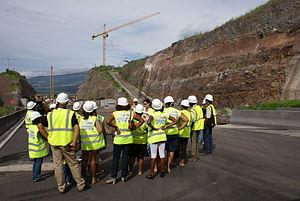
Chantier de la «Route des Tamarins» sur l'île de La Réunion
La route des Tamarins est une route pour automobile ou route express de l'île de La Réunion, département d'outre-mer français dans le sud-ouest de l'océan Indien. Ouverte à la circulation le 23 juin 2009, elle est longue de 33 kilomètres, reliant les communes de Saint-Paul à L'Étang-Salé en longeant le flanc des premières pentes des Hauts de l'Ouest du territoire. Elle permet désormais d'assurer une liaison routière à 2 x 2 voies autour des trois-quarts de l'île depuis Saint-Benoît jusqu'au Tampon, exception faite de l'entrée ouest de Saint-Denis, entre le pont Vinh-San et la route du Littoral.